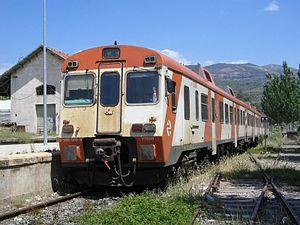
La série 593 sont des rames automotrices diesel de la compagnie nationale espagnole des chemins de fer, Renfe. Ces rames fixes articulées composées de 2 motrices et une remorque étaient destinées au service passagers sur les lignes régionales importantes de moyenne distance. À partir de 1996, 25 unités ont été transformées et ont été ré immatriculées "596" les autres ont été cédées à l'Argentine et au Chili.
La ligne Lérida - La Pobla de Segur relie Lérida, Balaguer, Tremp et La Pobla de Segur en tant que noyau le plus important reliant la plaine de Lérida et les Pré-Pyrénées. En 1924, la section fut ouverte jusqu'à Balaguer et en 1951, elle arriva jusqu'à La Pobla. L'infrastructure appartient à FGC depuis 2005, qui a également pris en charge en 2016 l'exploitation avec l'achat de train spécialement pour cette ligne.